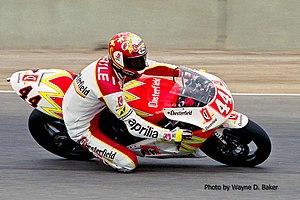
Jean-Michel Bayle, né le 1ᵉʳ avril 1969 à Manosque, est un coureur de moto-cross français.